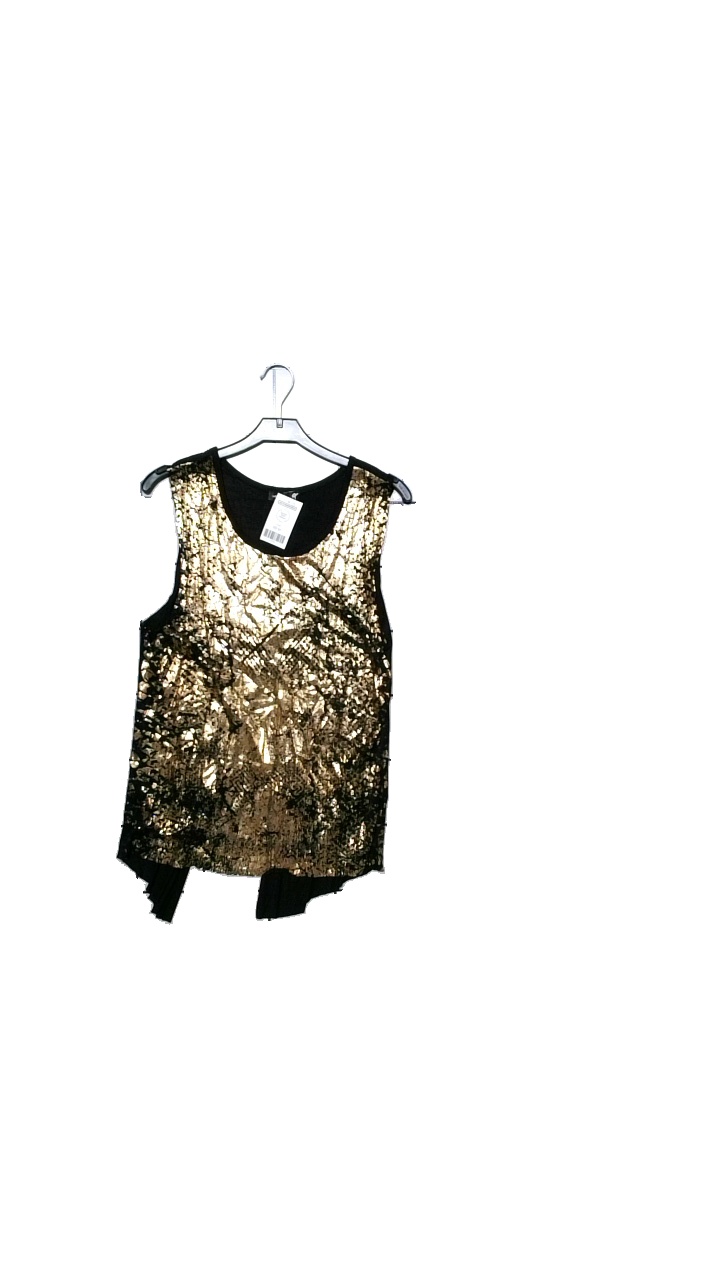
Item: Top (Ladies)
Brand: Missing
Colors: Black
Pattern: Metallic
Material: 100% viscose
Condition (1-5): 5
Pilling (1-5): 5
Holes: Minor
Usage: Reuse
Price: <50